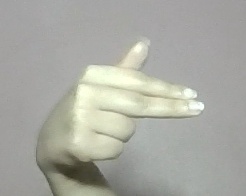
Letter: ghain